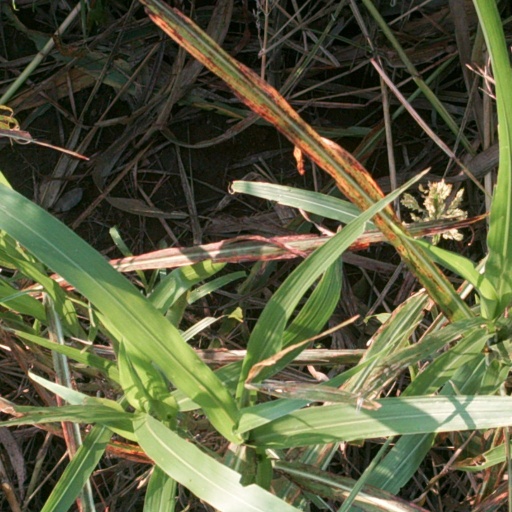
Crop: sorghum